Szczecin Voivodeship (1975–1998)

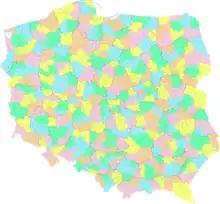
The district offices and gminas (municipalities) of Poland in 1998, including the Szczecin Voivodeship.

In 1997, the voivodeship was divided into 54 gminas (municipalities), including 3 urban municipalities, 28 urban-rural municipalities, and 31 rural municipalities. It had 31 towns and cities.